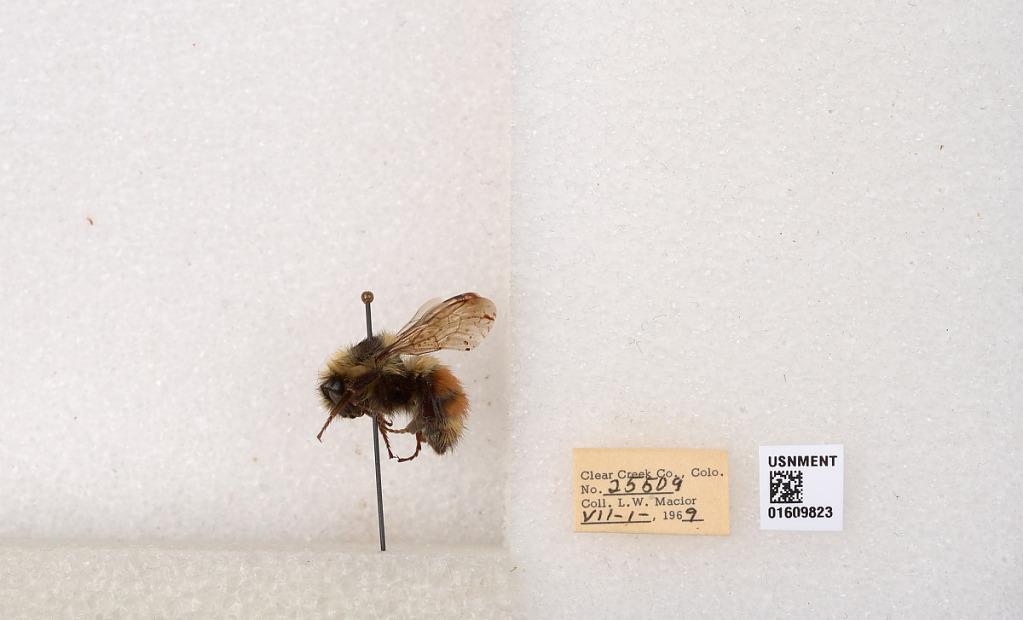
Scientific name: Bombus (Pyrobombus) sylvicola Kirby
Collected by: L. Macior
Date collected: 1969-7-1
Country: United States
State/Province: Colorado
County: Clear Creek
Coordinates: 39.6856, -105.645